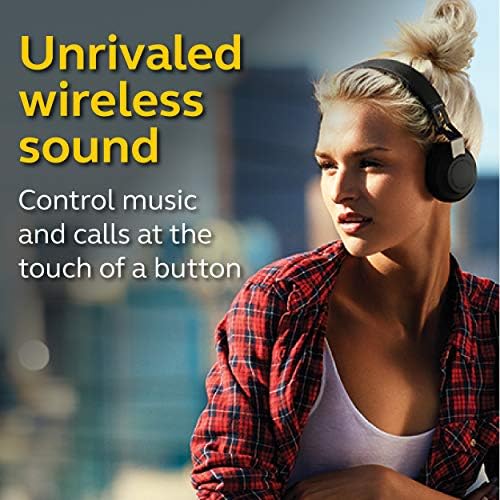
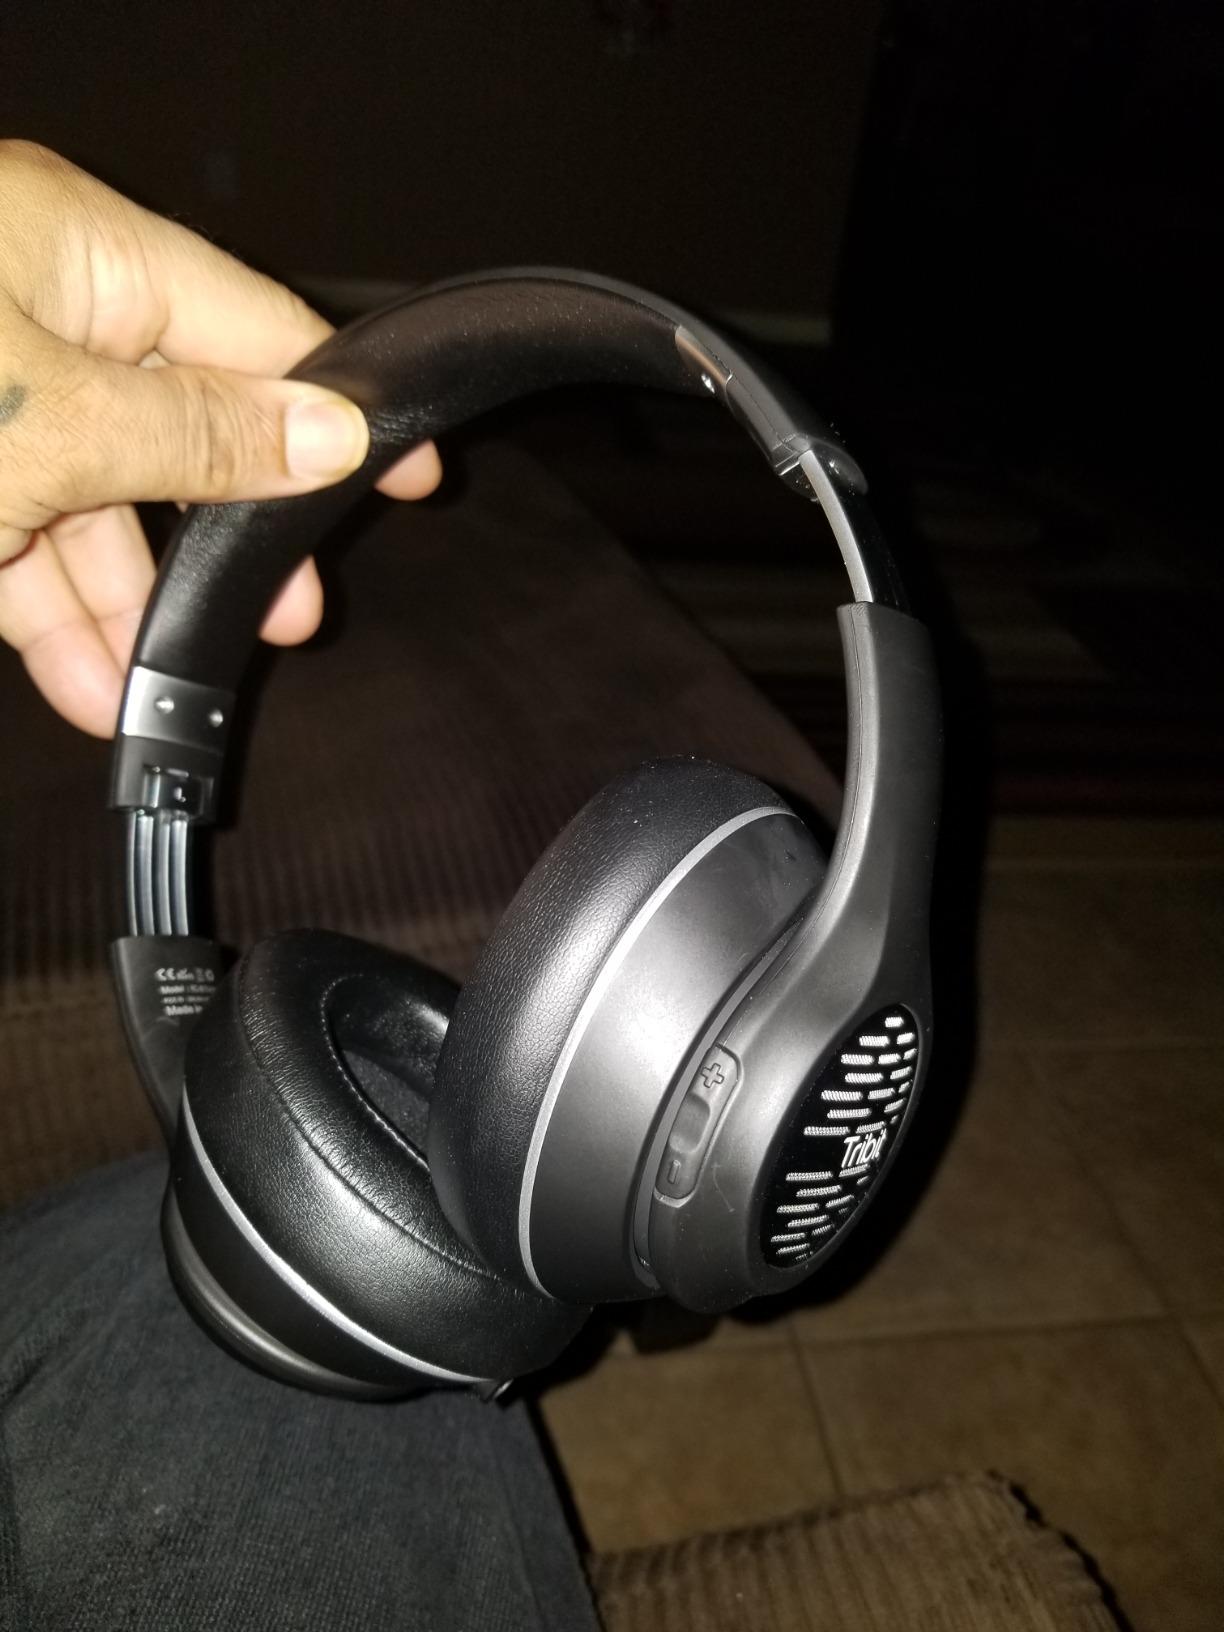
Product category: headphones
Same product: no